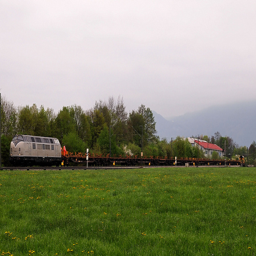
a train that is driving on a rail road track
A train that has many empty caboose sections
This train has several flat beds in its line up.
Silver train engine pulling flatcars along a green grassy feel.
A silver train with no karts moving along the grass.